Amuzgo textiles

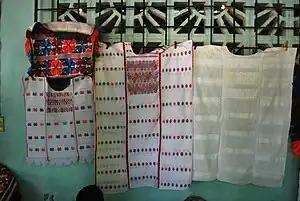
Amuzgo hand woven huipils on display at the Xochistlahuaca Community Museum

Amuzgo textiles are those created by the Amuzgo indigenous people who live in the Mexican states of Guerrero and Oaxaca. The history of this craft extends to the pre-Columbian period, which much preserved, as many Amuzgos, especially in Xochistlahuaca, still wear traditional clothing. However, the introduction of cheap commercial cloth has put the craft in danger as hand woven cloth with elaborate designs cannot compete as material for regular clothing. Since the 20th century, the Amuzgo weavers have mostly made cloth for family use, but they have also been developing specialty markets, such as to collectors and tourists for their product.